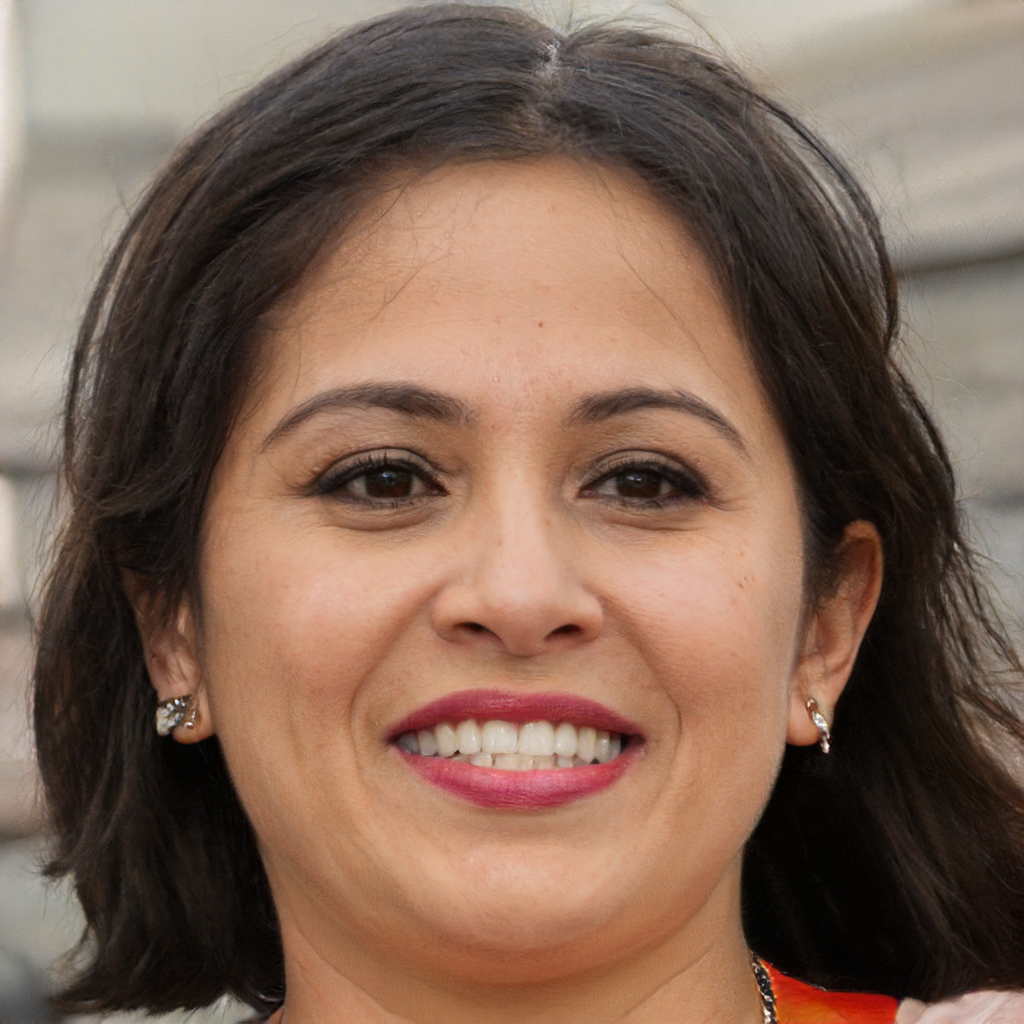
Label: Colored